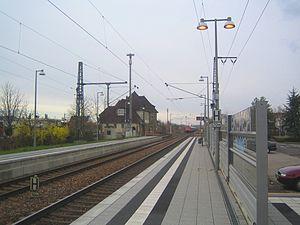
Ubstadt-Weiher est une commune de Bade-Wurtemberg, située dans l'arrondissement de Karlsruhe, dans l'aire urbaine Mittlerer Oberrhein, dans le district de Karlsruhe.